Aircraft registration

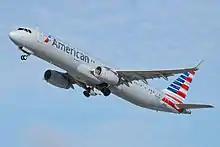
An American Airlines Airbus A321-231 displaying American registration N102NN on the rear fuselage

Most often, aircraft are registered in the jurisdiction in which the carrier is resident or based, and may enjoy preferential rights or privileges as a flag carrier for international operations.